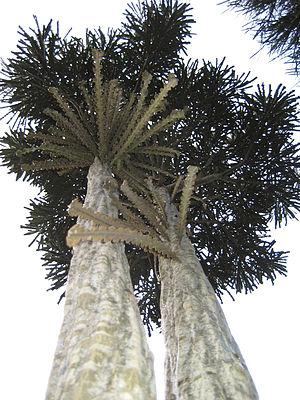
Pseudopanax ferox est une espèce de plantes de la famille des Araliacées. C'est un arbre aux feuilles persistantes sombres lancéolées originaire de Nouvelle-Zélande qui se rencontre en forêt de basse altitude. Il présente une forme juvénile à feuilles dentelées tombantes, très différente du port arrondi de sa forme adulte. En Nouvelle-Zélande sa présence est limitée à quelques vallées littorales, sous la menace d'aménagements et de constructions.